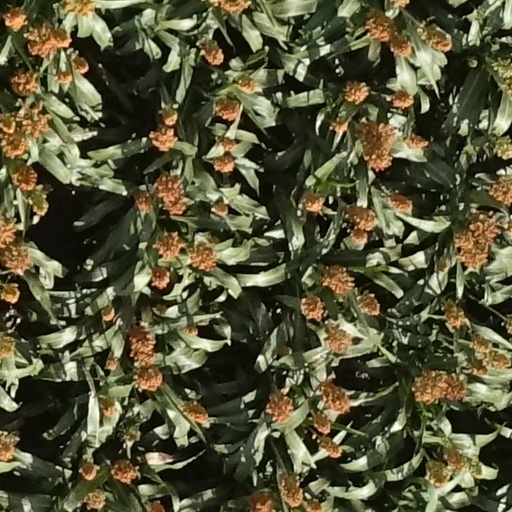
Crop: sorghum